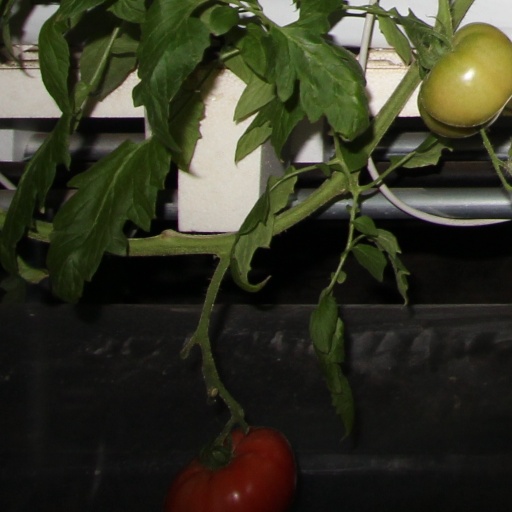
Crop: tomato